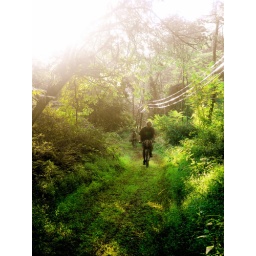
we happened to stumble upon this grass dirt road near Bear Mt. in New York, it was funny